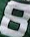
Number: 8